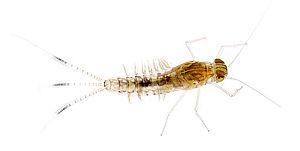
Naïade est le terme utilisé pour les larves de certains groupes d'insectes aquatiques. Cela comprend les odonates, les éphémères et les plécoptères. Ces larves sont adaptées à la vie aquatique et ne ressemblent aucunement à l'adulte aérien.